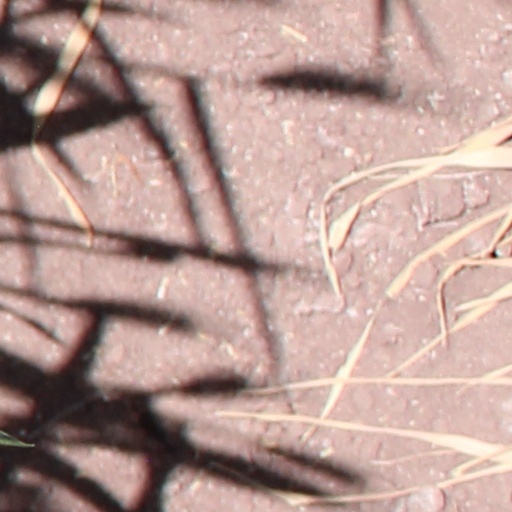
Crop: wheat